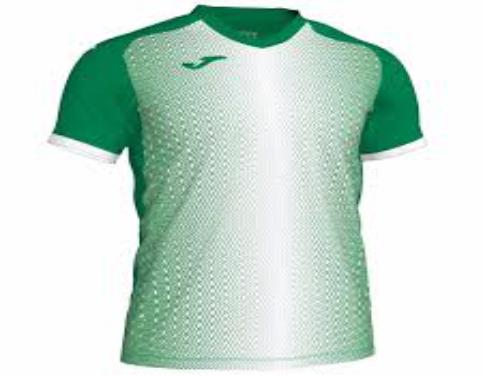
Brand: Joma-1
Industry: Clothes